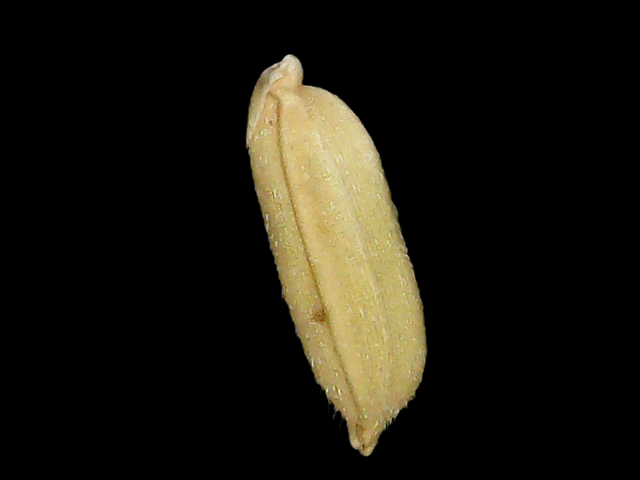
Rice variety: Bd30